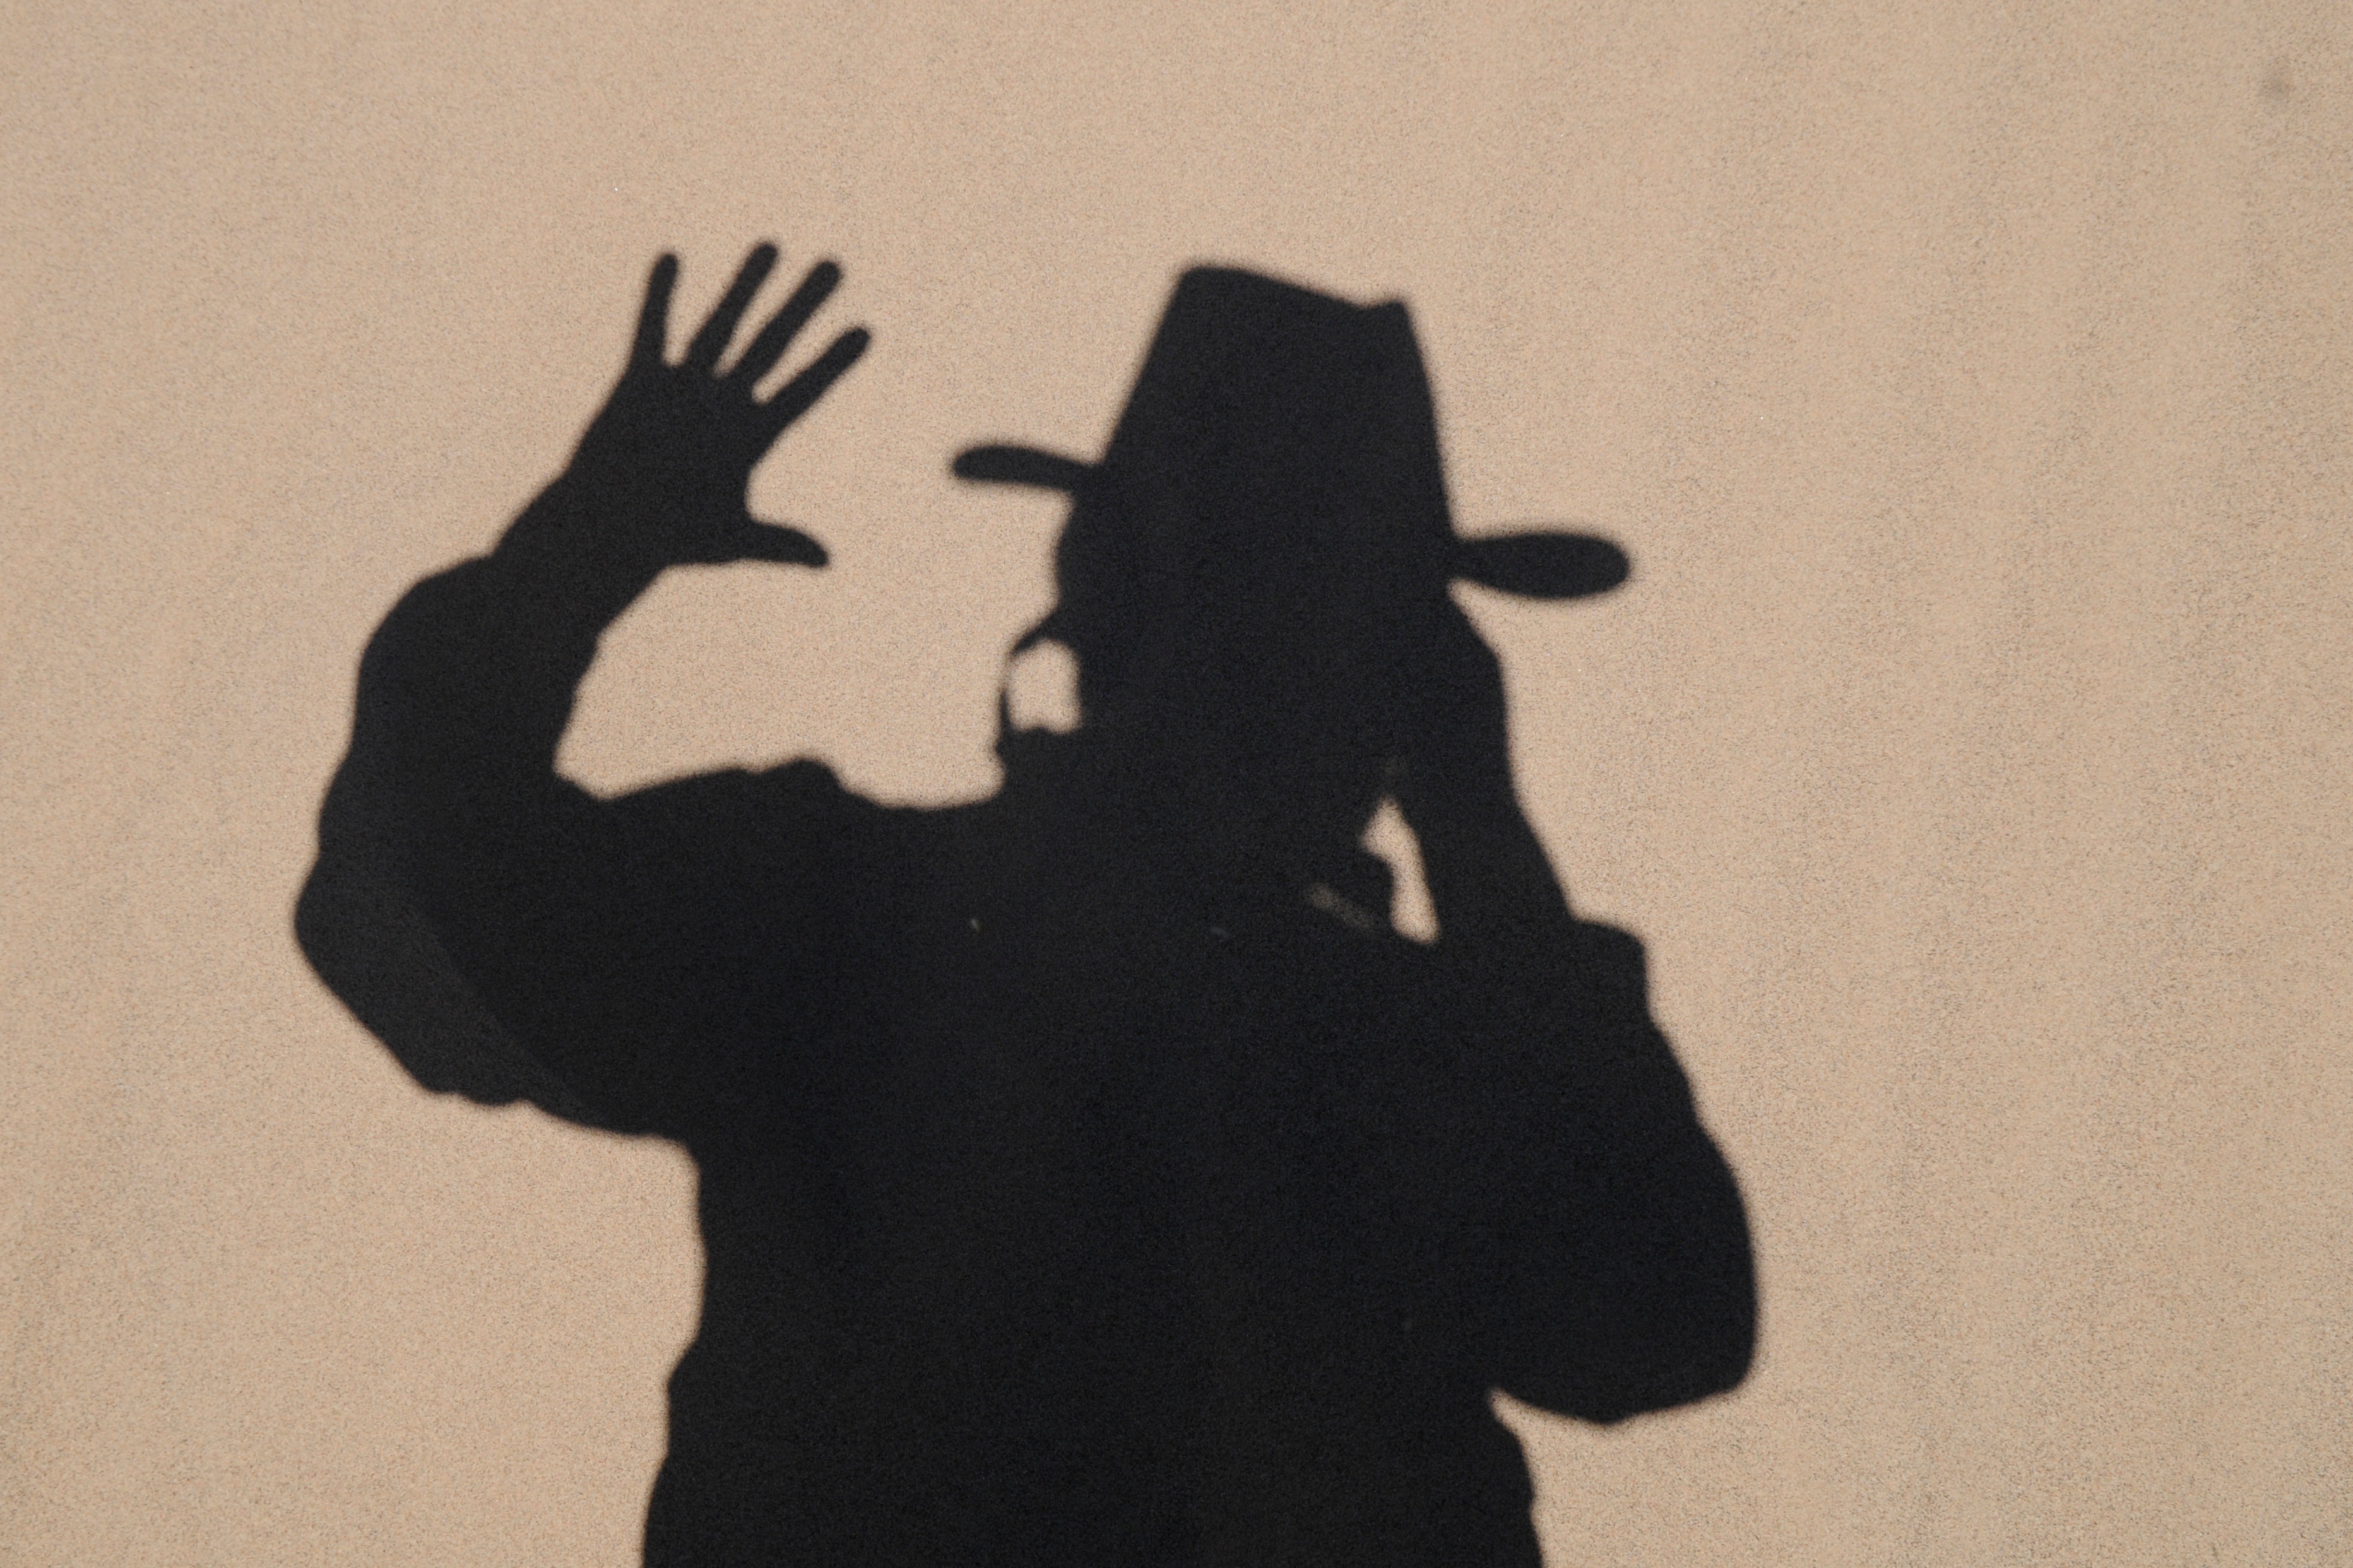
hand, sand, silhouette, number, portrait, shadow, black, art, drawing, illustration, shape, shadow play, hispanic